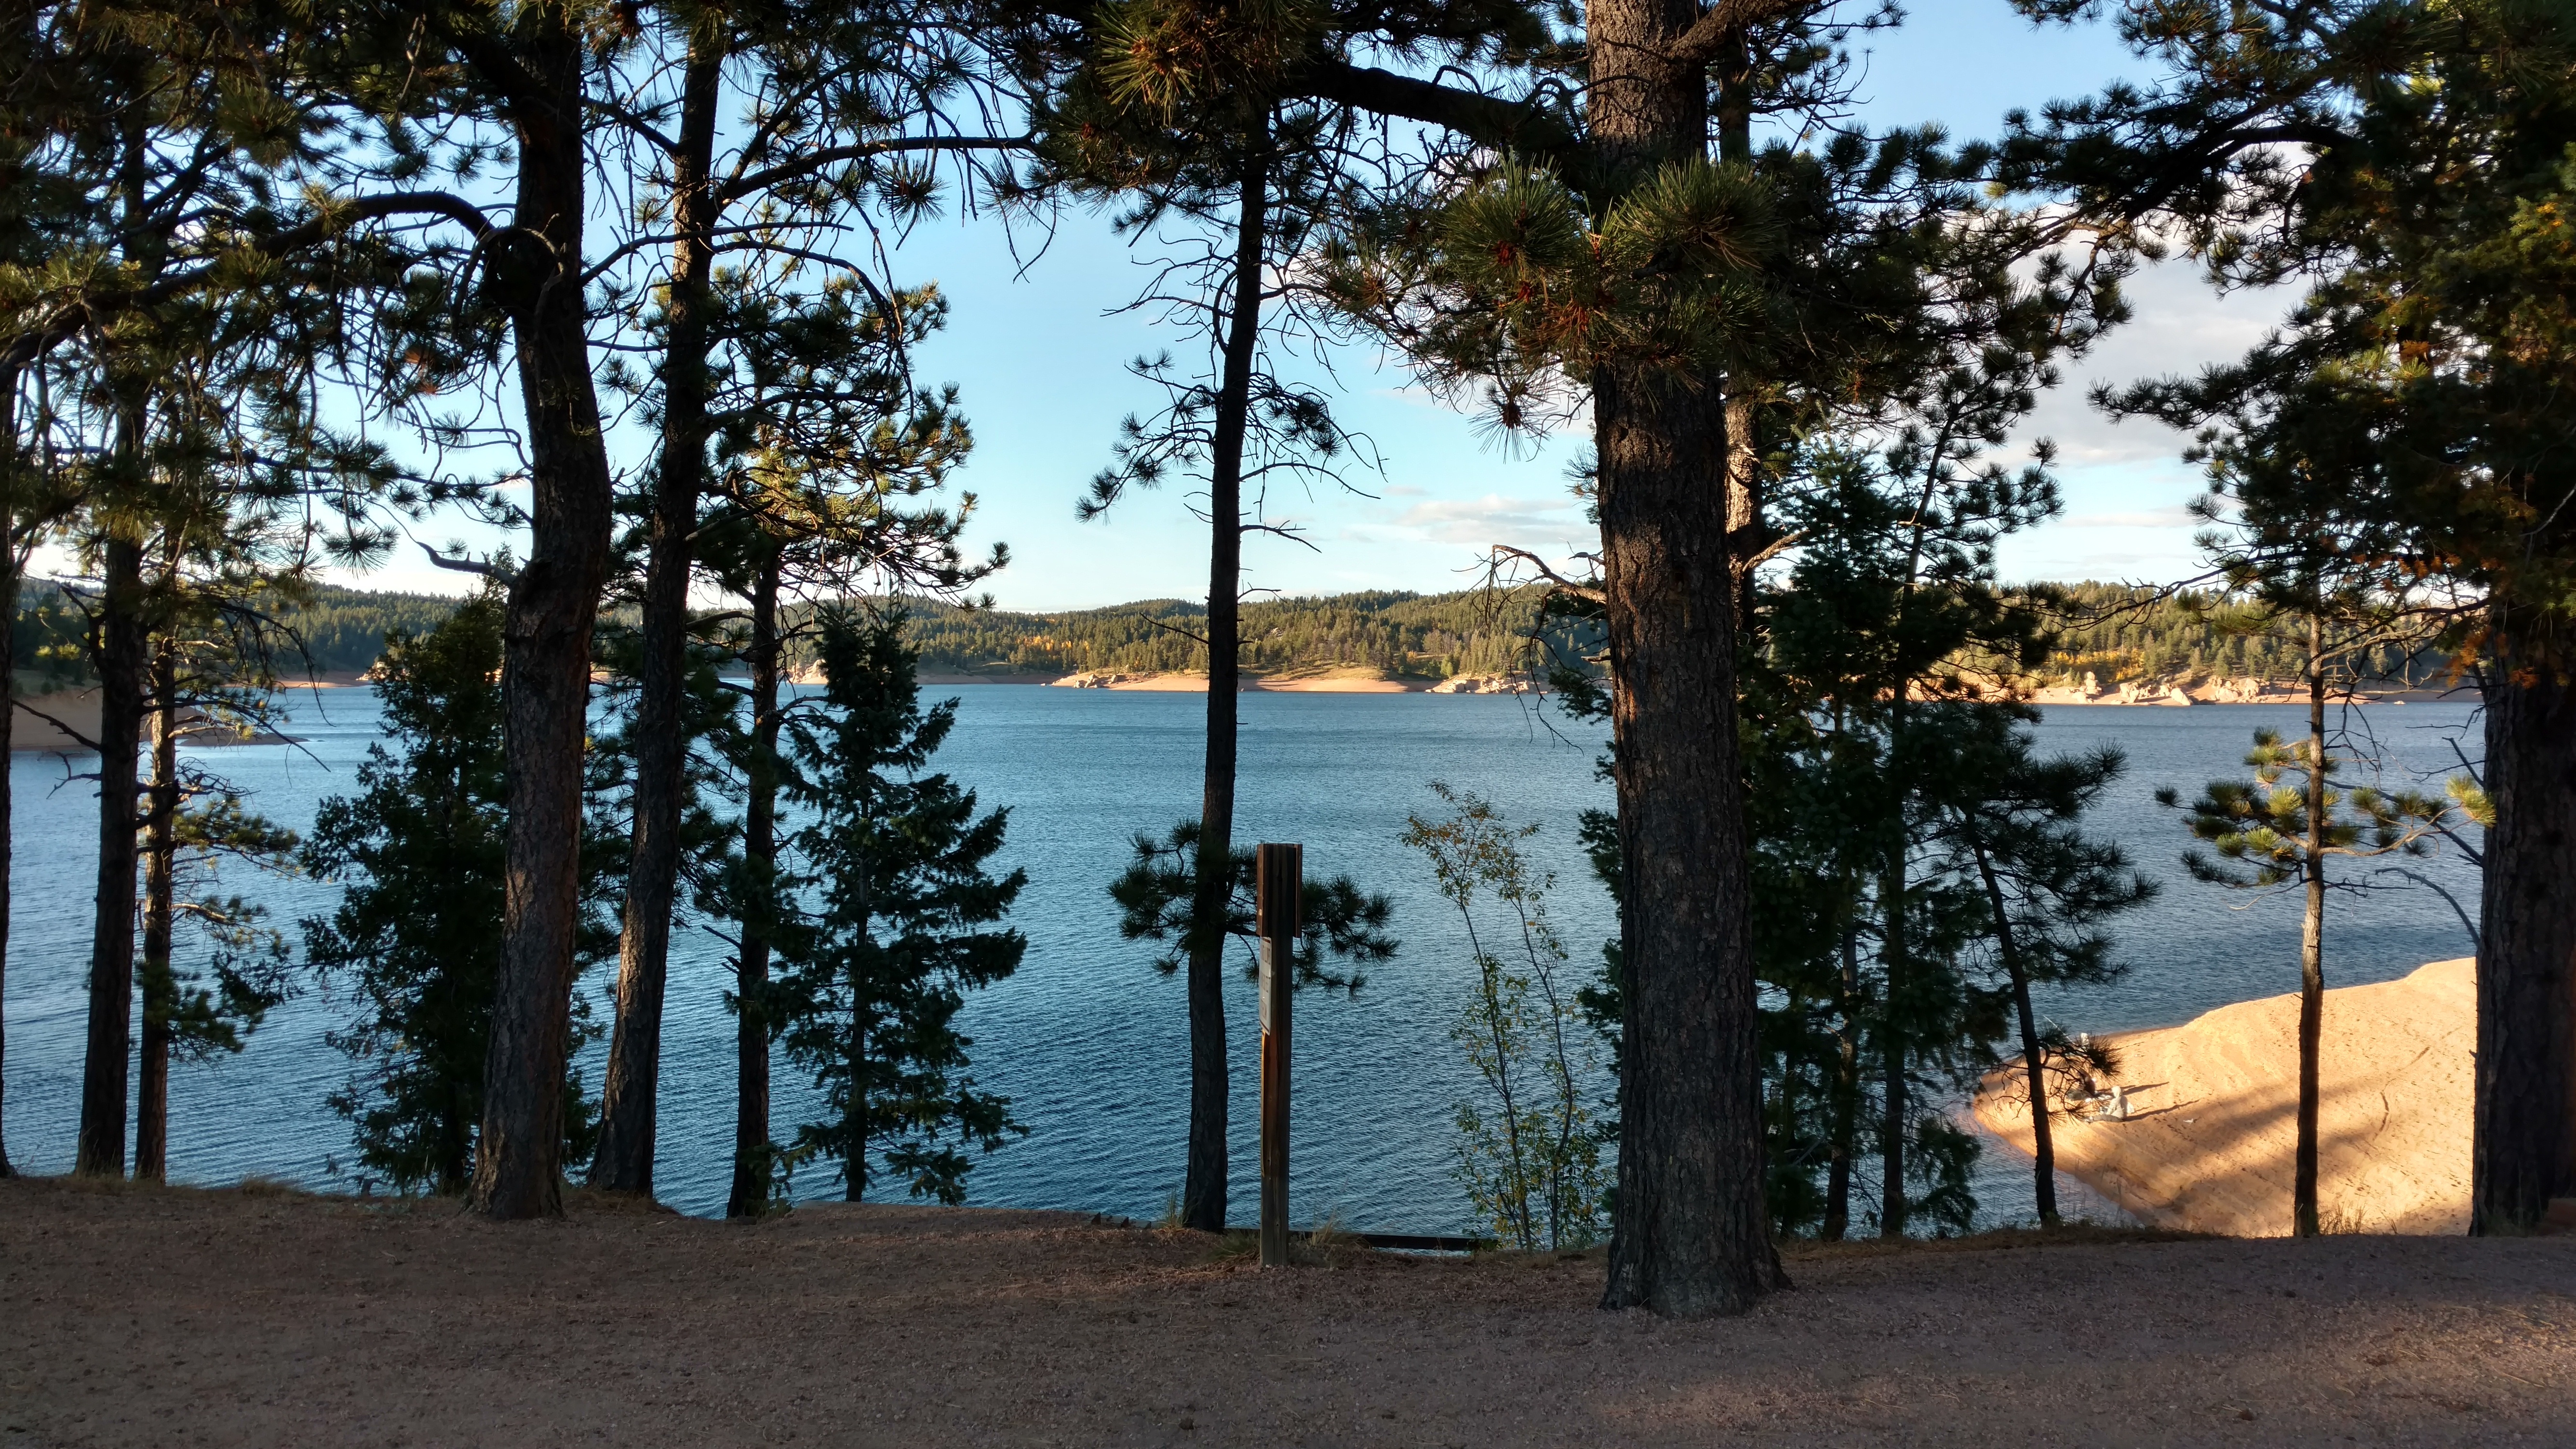
tree, water, nature, forest, sunlight, morning, lake, autumn, scenery, reservoir, season, trees, colorado, woodland, lodgepole pines, woody plant, rampart reservoir